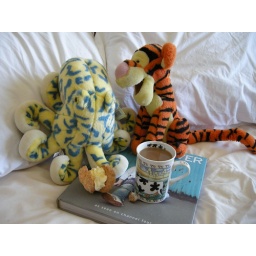
have coffee and cream and lemon macaroon in bed